Parsurameswara Temple

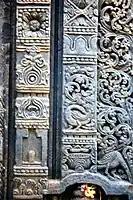
Decorations outside the temple consisting of engravings of divine geese ("hamsa") as well as flowers, at the lower part it can be appreciated the symbol of the Purna-Kalasha and on the left the image of a "Lingam" that represents Shiva.

Parashurameshvara Temple has a "vimana", the sanctum, and a "bada", the curvilinear spire over its roof, rising to a height of . It is the first temple to have an additional structure called "jagamohana", compared to the earlier temples that had only the "vimana". Though the temple is dedicated to Shiva, it contains sculpted images of Shakta deities, which are otherwise normally part of Shakta temples. The temple is the first in Bhubaneswar to contain depictions of Saptamatrikas, namely, Chamunda, Varahi, Indrani, Vaishnavi, Kaumari, Shivani and Brahmi. The temple is maintained and administered by the Archaeological Survey of India (ASI) as a ticketed monument. Parashurashtami is the major festival celebrated in the temple during June–July every year. The temple is one of the most prominent tourist attractions in the state of Odisha.